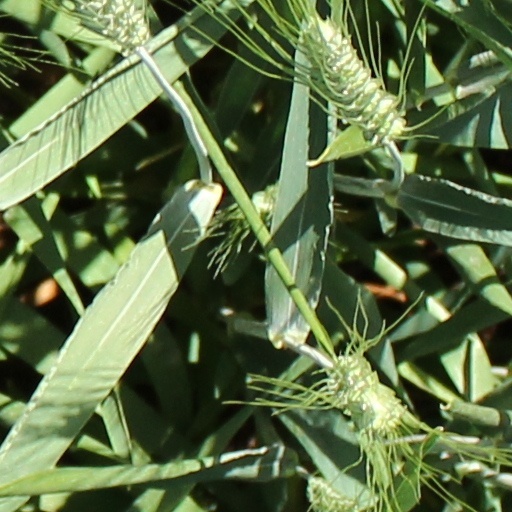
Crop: wheat